Nidec Leroy-Somer

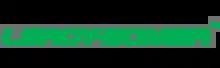
Logo of the company

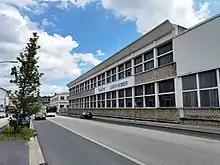
Front of the Sillac plant in Angoulême, Poitou-Charentes

Nidec Leroy-Somer is a French company based in Angoulême, Charente which manufactures mainly electric motors. It was established in 1919 by Marcellin Leroy.